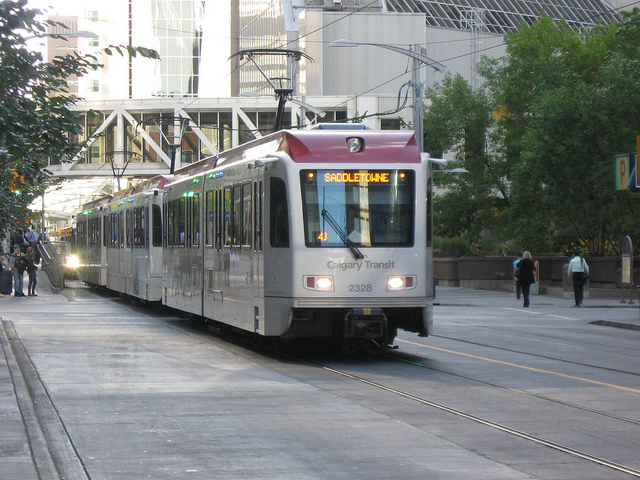
A passenger train that is driving down some tracks.

trolley train riding up a hill in a city

A train is moving along a city street.

a public transit train on a city street